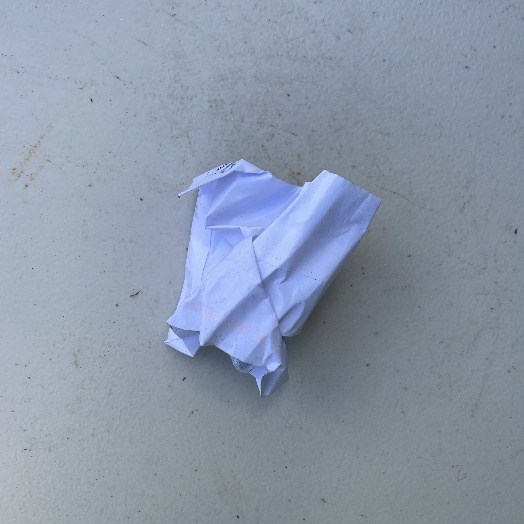
Label: Paper